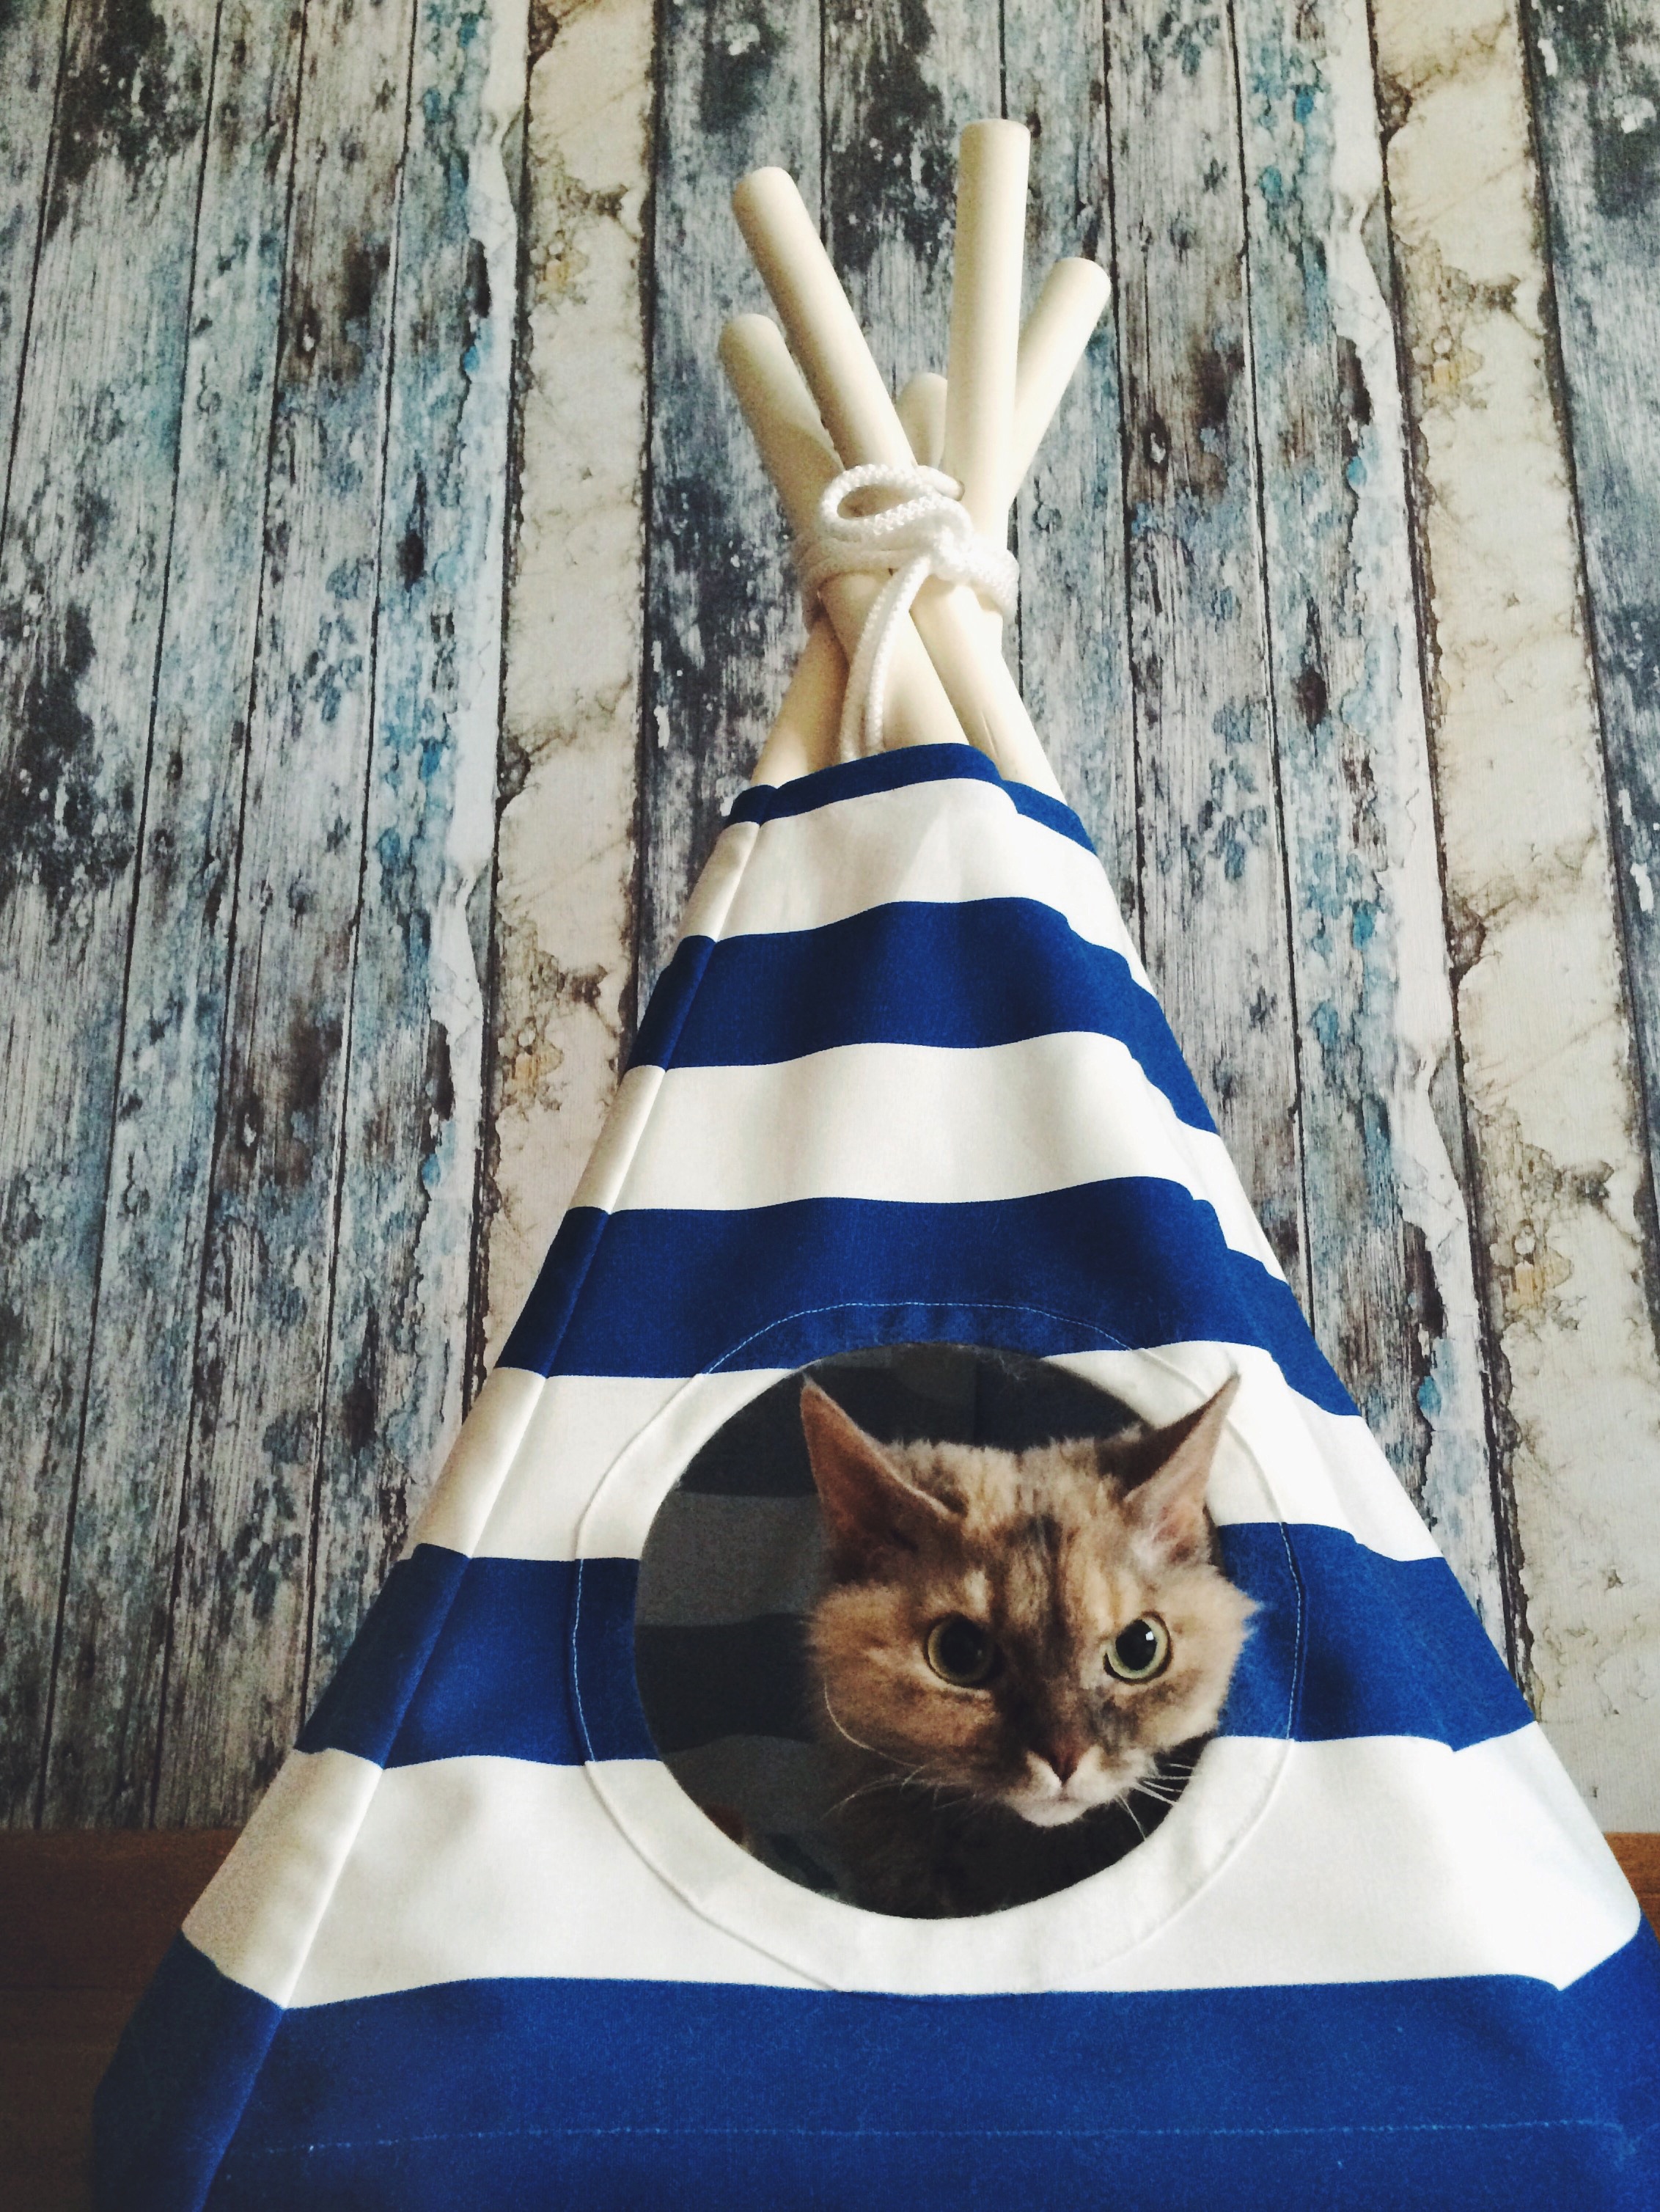
tree, animal, pet, kitten, cat, blue, pets, boards, wigwam